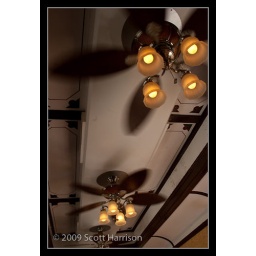
Fans inside antique train car of the Fillmore &amp;amp; Western Railroad. Photo by Scott Harrison